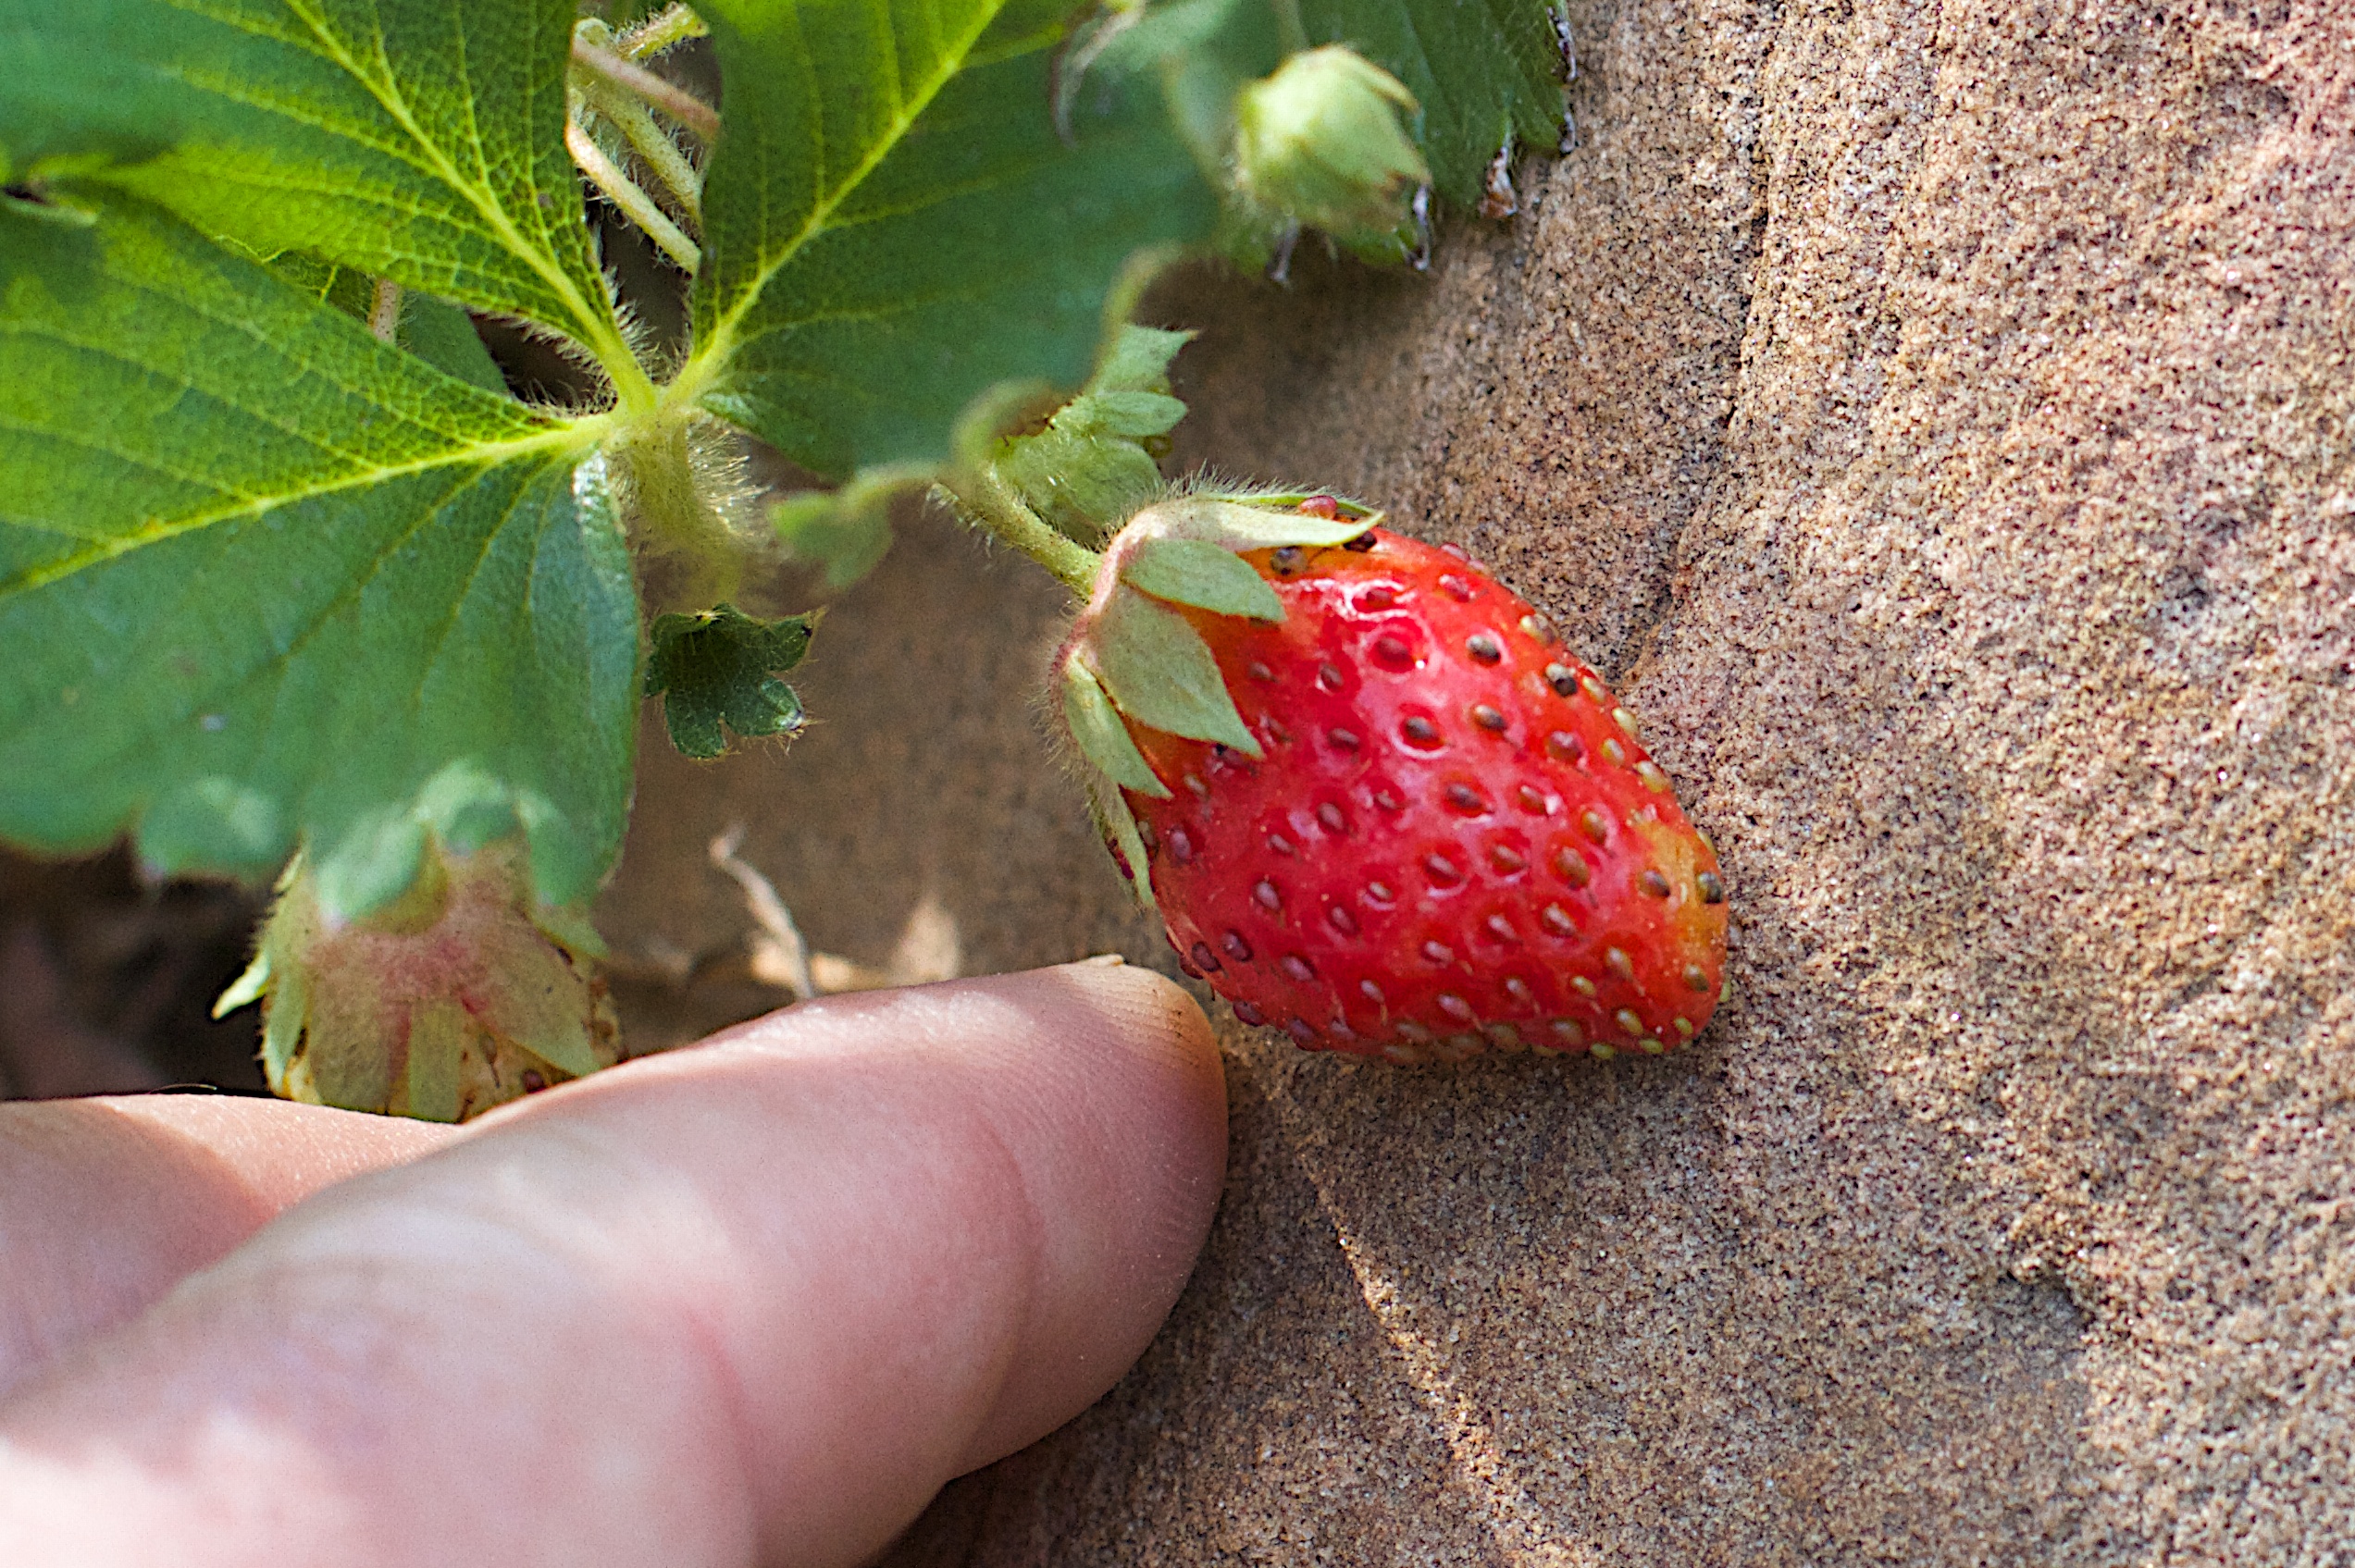
plant, fruit, leaf, flower, food, produce, botany, flora, fauna, strawberry, strawberries, macro photography, flowering plant, land plant